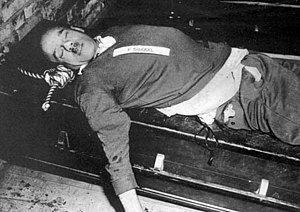
Fritz Sauckel / Nürnbergprocessen
Den døde Sauckel efter henrettelsen 16. oktober 1946
Fritz Sauckel, egentlig Ernst Friedrich Christoph Sauckel var en tysk nationalsocialistisk politiker. Han var gauleiter i Thüringen 1927-1945, medlem af den tyske rigsdag i 1933. Han havde æresgraden Obergruppenführer i SA og SS. Fra 1942 var han i Berlin som arbejdsminister og leder for arbejdsprogrammet med slavearbejdere. Han blev dødsdømt og henrettet ved Nürnbergprocessen.